Alfa Tofft

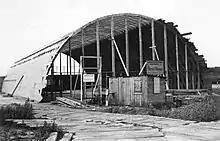
The Aarhus Badminton Hall under construction in 1935

Alfa Tofft (11 January 1911 – 29 July 2004) was a pioneering Danish badminton enthusiast who later became an educator. In 1935, she founded Denmark's first badminton club, Aarhus Badmintonklub. Ten years later, she was a co-founder of "Red Barnet", the Danish branch of Save the Children. From 1965 to 1974, she was director of Jydsk Børnehave-Seminarium, a teacher-training establishment for kindergarten teachers.